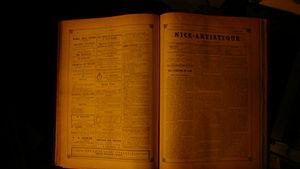
La ""Une"" du journal Nice Artistique paru en Octobre 1879"
Nice-artistique et littéraire dont le premier numéro est sorti en octobre 1879 a été créé par Francois Felix Gordolon, architecte et industriel. Cet hebdomadaire paraissait le samedi avec plusieurs éditions : Nice, Cannes, Monaco, Menton, San Remo. Il était distribué en kiosque et sous forme d'abonnements. Ses bureaux étaient situés au 51, rue Gioffredo à Nice. Le journal, d'une très belle présentation ornée en son centre d'une belle photographie, était édité par L'imprimerie Niçoise, vendu au prix de 50 centimes le numéro et 15 Francs l'abonnement pour une saison. Il était envoyé gratuitement à chaque étranger, à son arrivée à Nice.